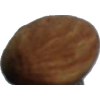
Label: almonds